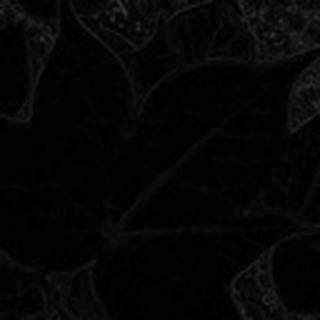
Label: healthy_cotton